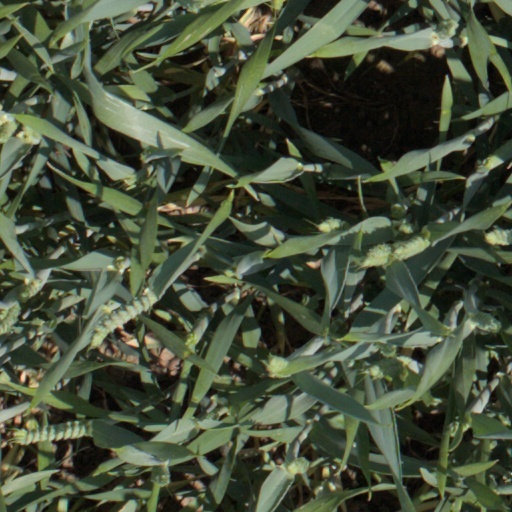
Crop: wheat